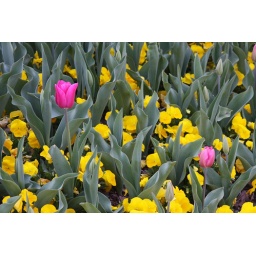
Love the pink tulips thrown in with the yellow flowers.